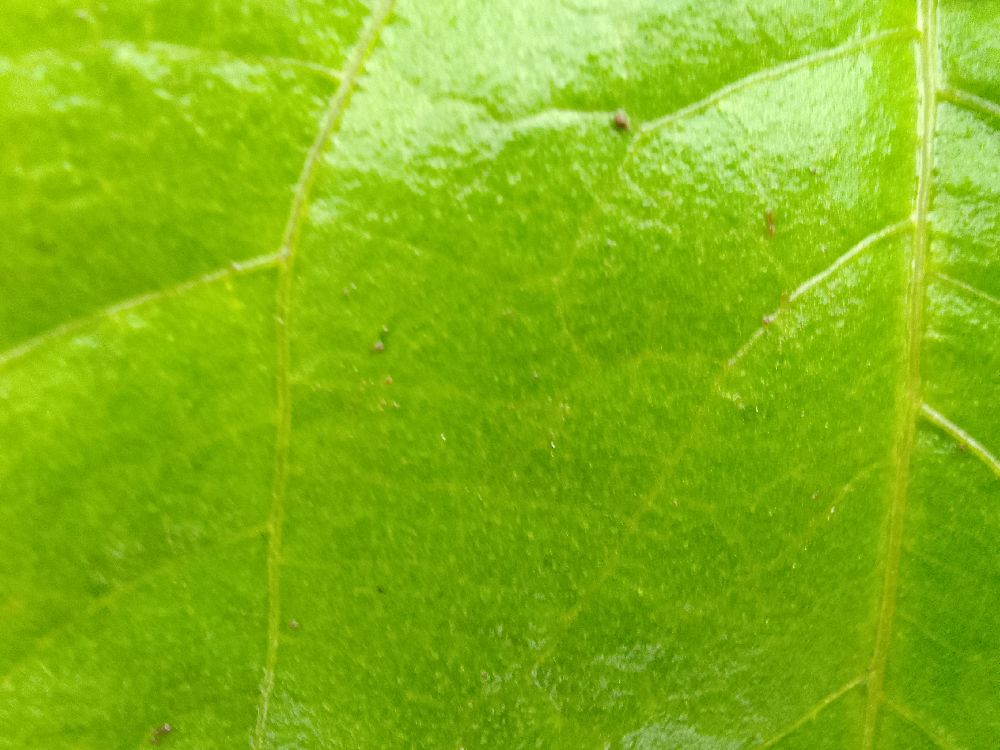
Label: healthy